Fritz Diez

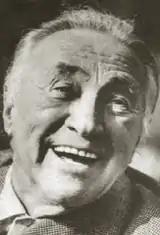
Fritz Diez

Fritz Diez (27 February 1901 – 19 October 1979) was a German actor, producer, director and theater manager.